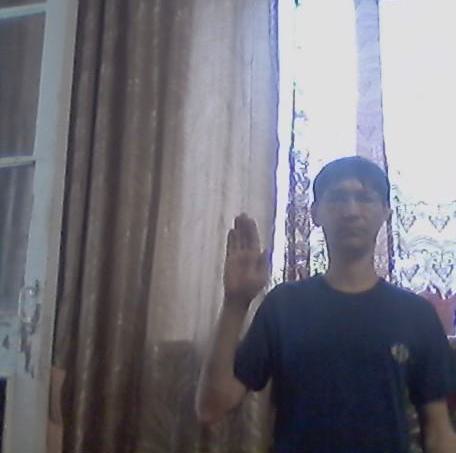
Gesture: stop